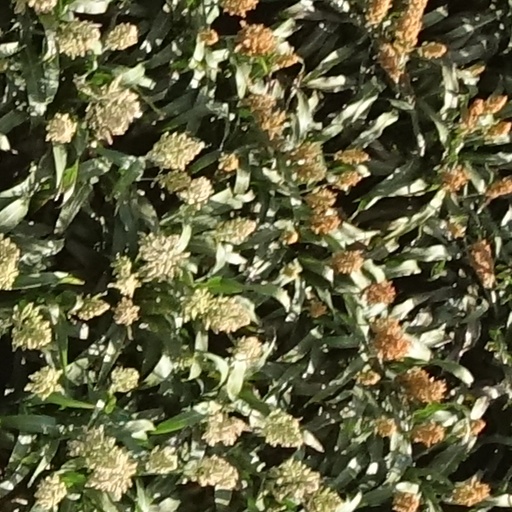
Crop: sorghum